Ionview

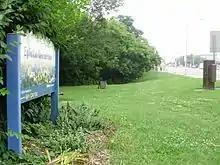
Eglinton Ravine Park in southern Ionview

The Taylor-Massey Creek, an eastern tributary of the Don River, flows through the Eglinton Ravine in the southwest portion of Ionview. Green space within the neighbourhood includes Eglinton Ravine Park, extending from Eglinton Avenue East to the railway, centrally located Ionview Park, and Jack Goodlad Community Park in the north.